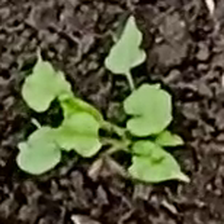
Weed species: Obscure_morning _glory(Ipomoea obscura)